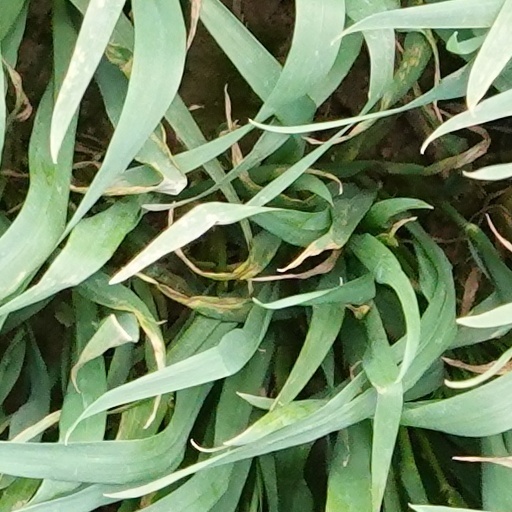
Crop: wheat